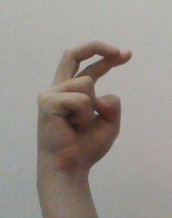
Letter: zay